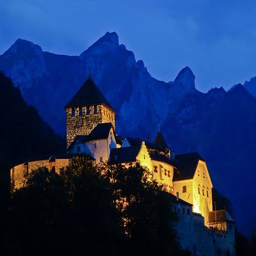
Burg Gutenberg